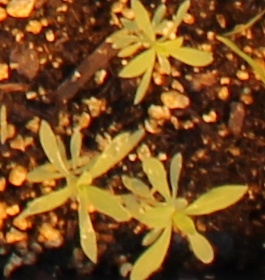
Label: Kochia